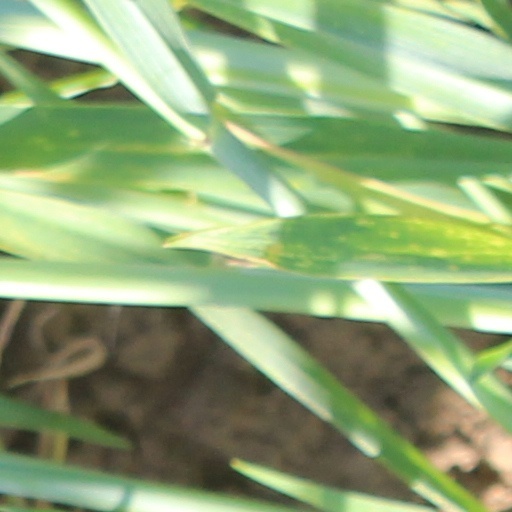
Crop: wheat